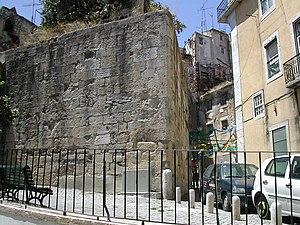
Alfama est le plus ancien et un des plus typiques quartiers de la ville de Lisbonne. Il inclut les anciennes freguesias de São Miguel, Santo Estêvão et São Vicente de Fora et une partie de deux rues de l'ancienne Freguesia da Sé, la Rua do Barão et la Rua São João da Praça. Son nom dérive de l'arabe « alf maa » qui signifie « sources d'eau chaude». Depuis novembre 2012, à la suite d'une réorganisation territoriale, le quartier se trouve situé dans la nouvelle freguesia de Santa Maria Maior.